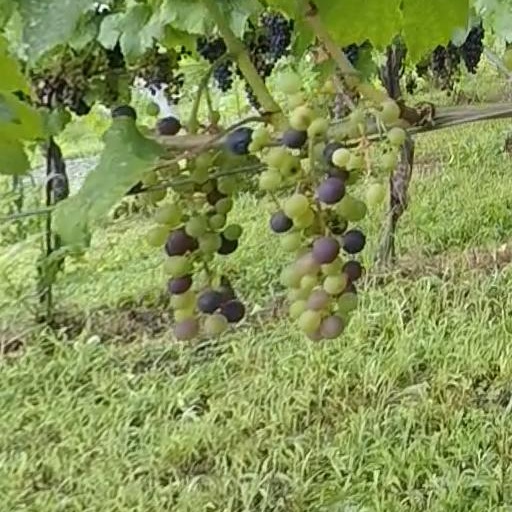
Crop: grape